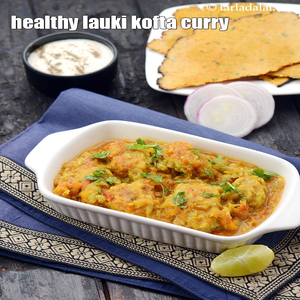
Dish: kofta